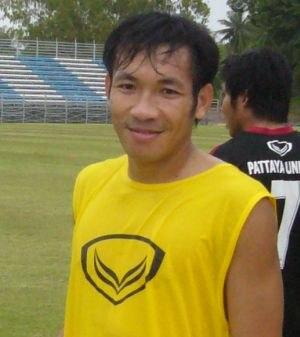
Niweat Siriwong ou นิเวศ ศิริวงศ์ en thaï, né le 18 juillet 1977 à Nakhon Phanom, est un footballeur thaïlandais. Il est actuellement capitaine du Pattaya United.